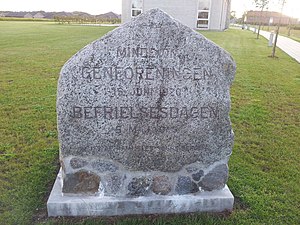
Genforeningen i 1920 / Senere
Mindesten for genforeningen i Hammelev, Sønderjylland
Mindesten for Genforeningen 1920 og Befrielsen 1945 i Hammelev, Haderslev Kommune, Danmark.
Genforeningen er den i Danmark anvendte betegnelse for Sønderjyllands overgang fra tysk til dansk herredømme 15. juni 1920.